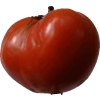
Label: tomato